Masaharu Morimoto

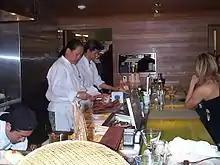
Morimoto at work in 2002

Morimoto and Hiroyuki Sakai were the only two original Iron Chefs to appear on "Iron Chef America: Battle of the Masters". On this Food Network special series, he lost two battles with American Iron Chefs Mario Batali and Wolfgang Puck, but won a tag team battle along with partner Bobby Flay against Batali and Sakai.